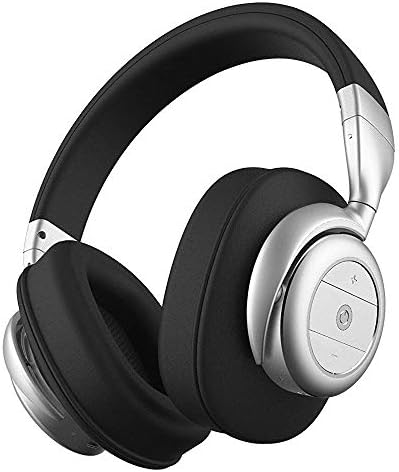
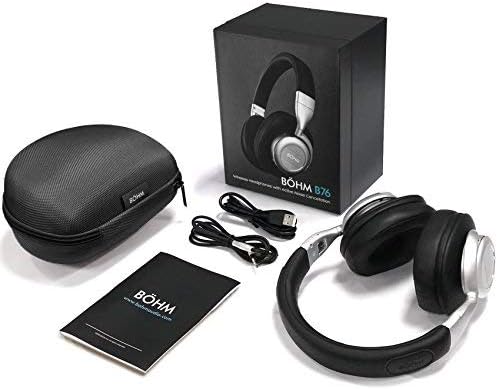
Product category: headphones
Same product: yes